Orkney

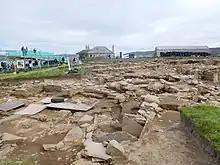
Excavations by UHI Archaeology Institute at the Ness of Brodgar have contributed to Orkney's heritage tourism.

Orkney has a cool temperate climate that is remarkably mild and steady for such a northerly latitude, due to the influence of the warm waters of the Norwegian Current, a north-easterly extension of the North Atlantic Drift which is itself an extension of the Gulf Stream. The average temperature for the year is ; for winter and for summer .